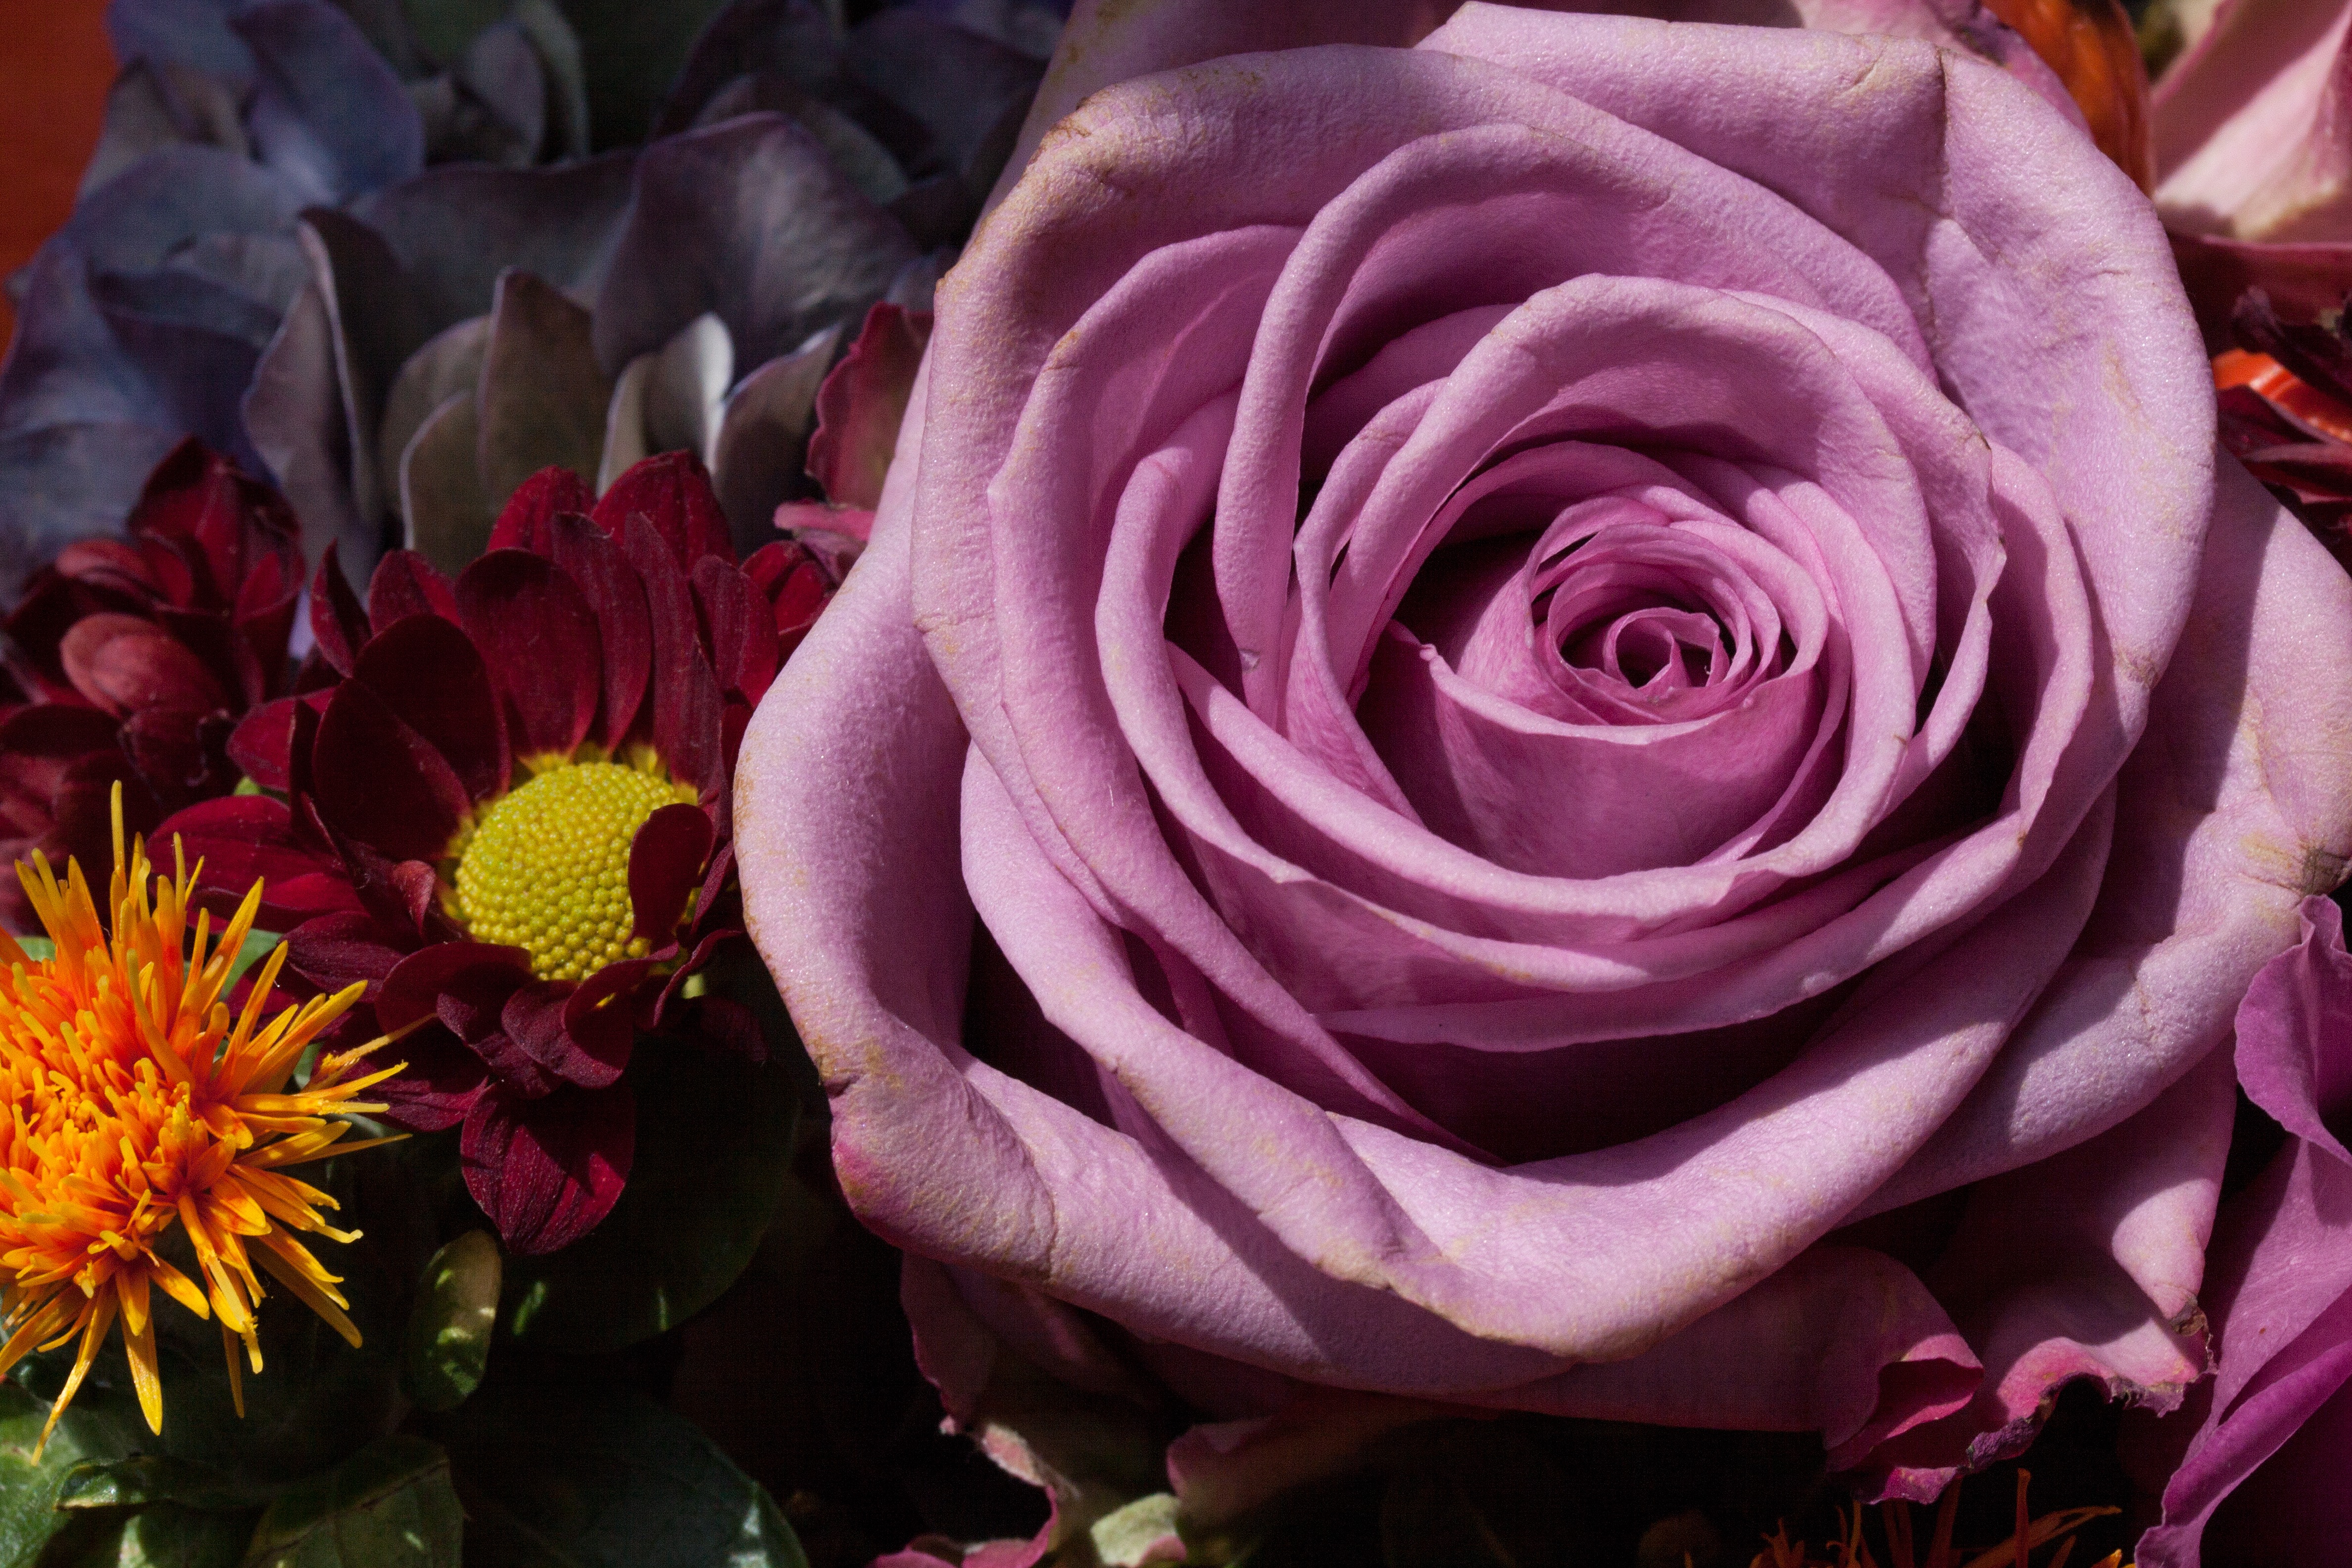
nature, blossom, plant, flower, purple, petal, bloom, bouquet, rose, autumn, colorful, pink, flora, flowers, floristry, autumn flowers, macro photography, flowering plant, garden roses, rose family, flower bouquet, pink purple, floral design, land plant, flower arranging